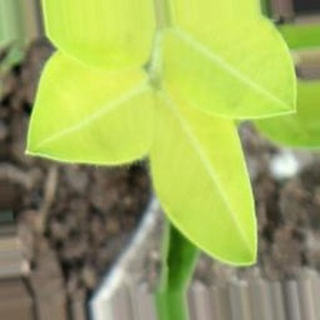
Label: groundnut_nutrition_deficiency